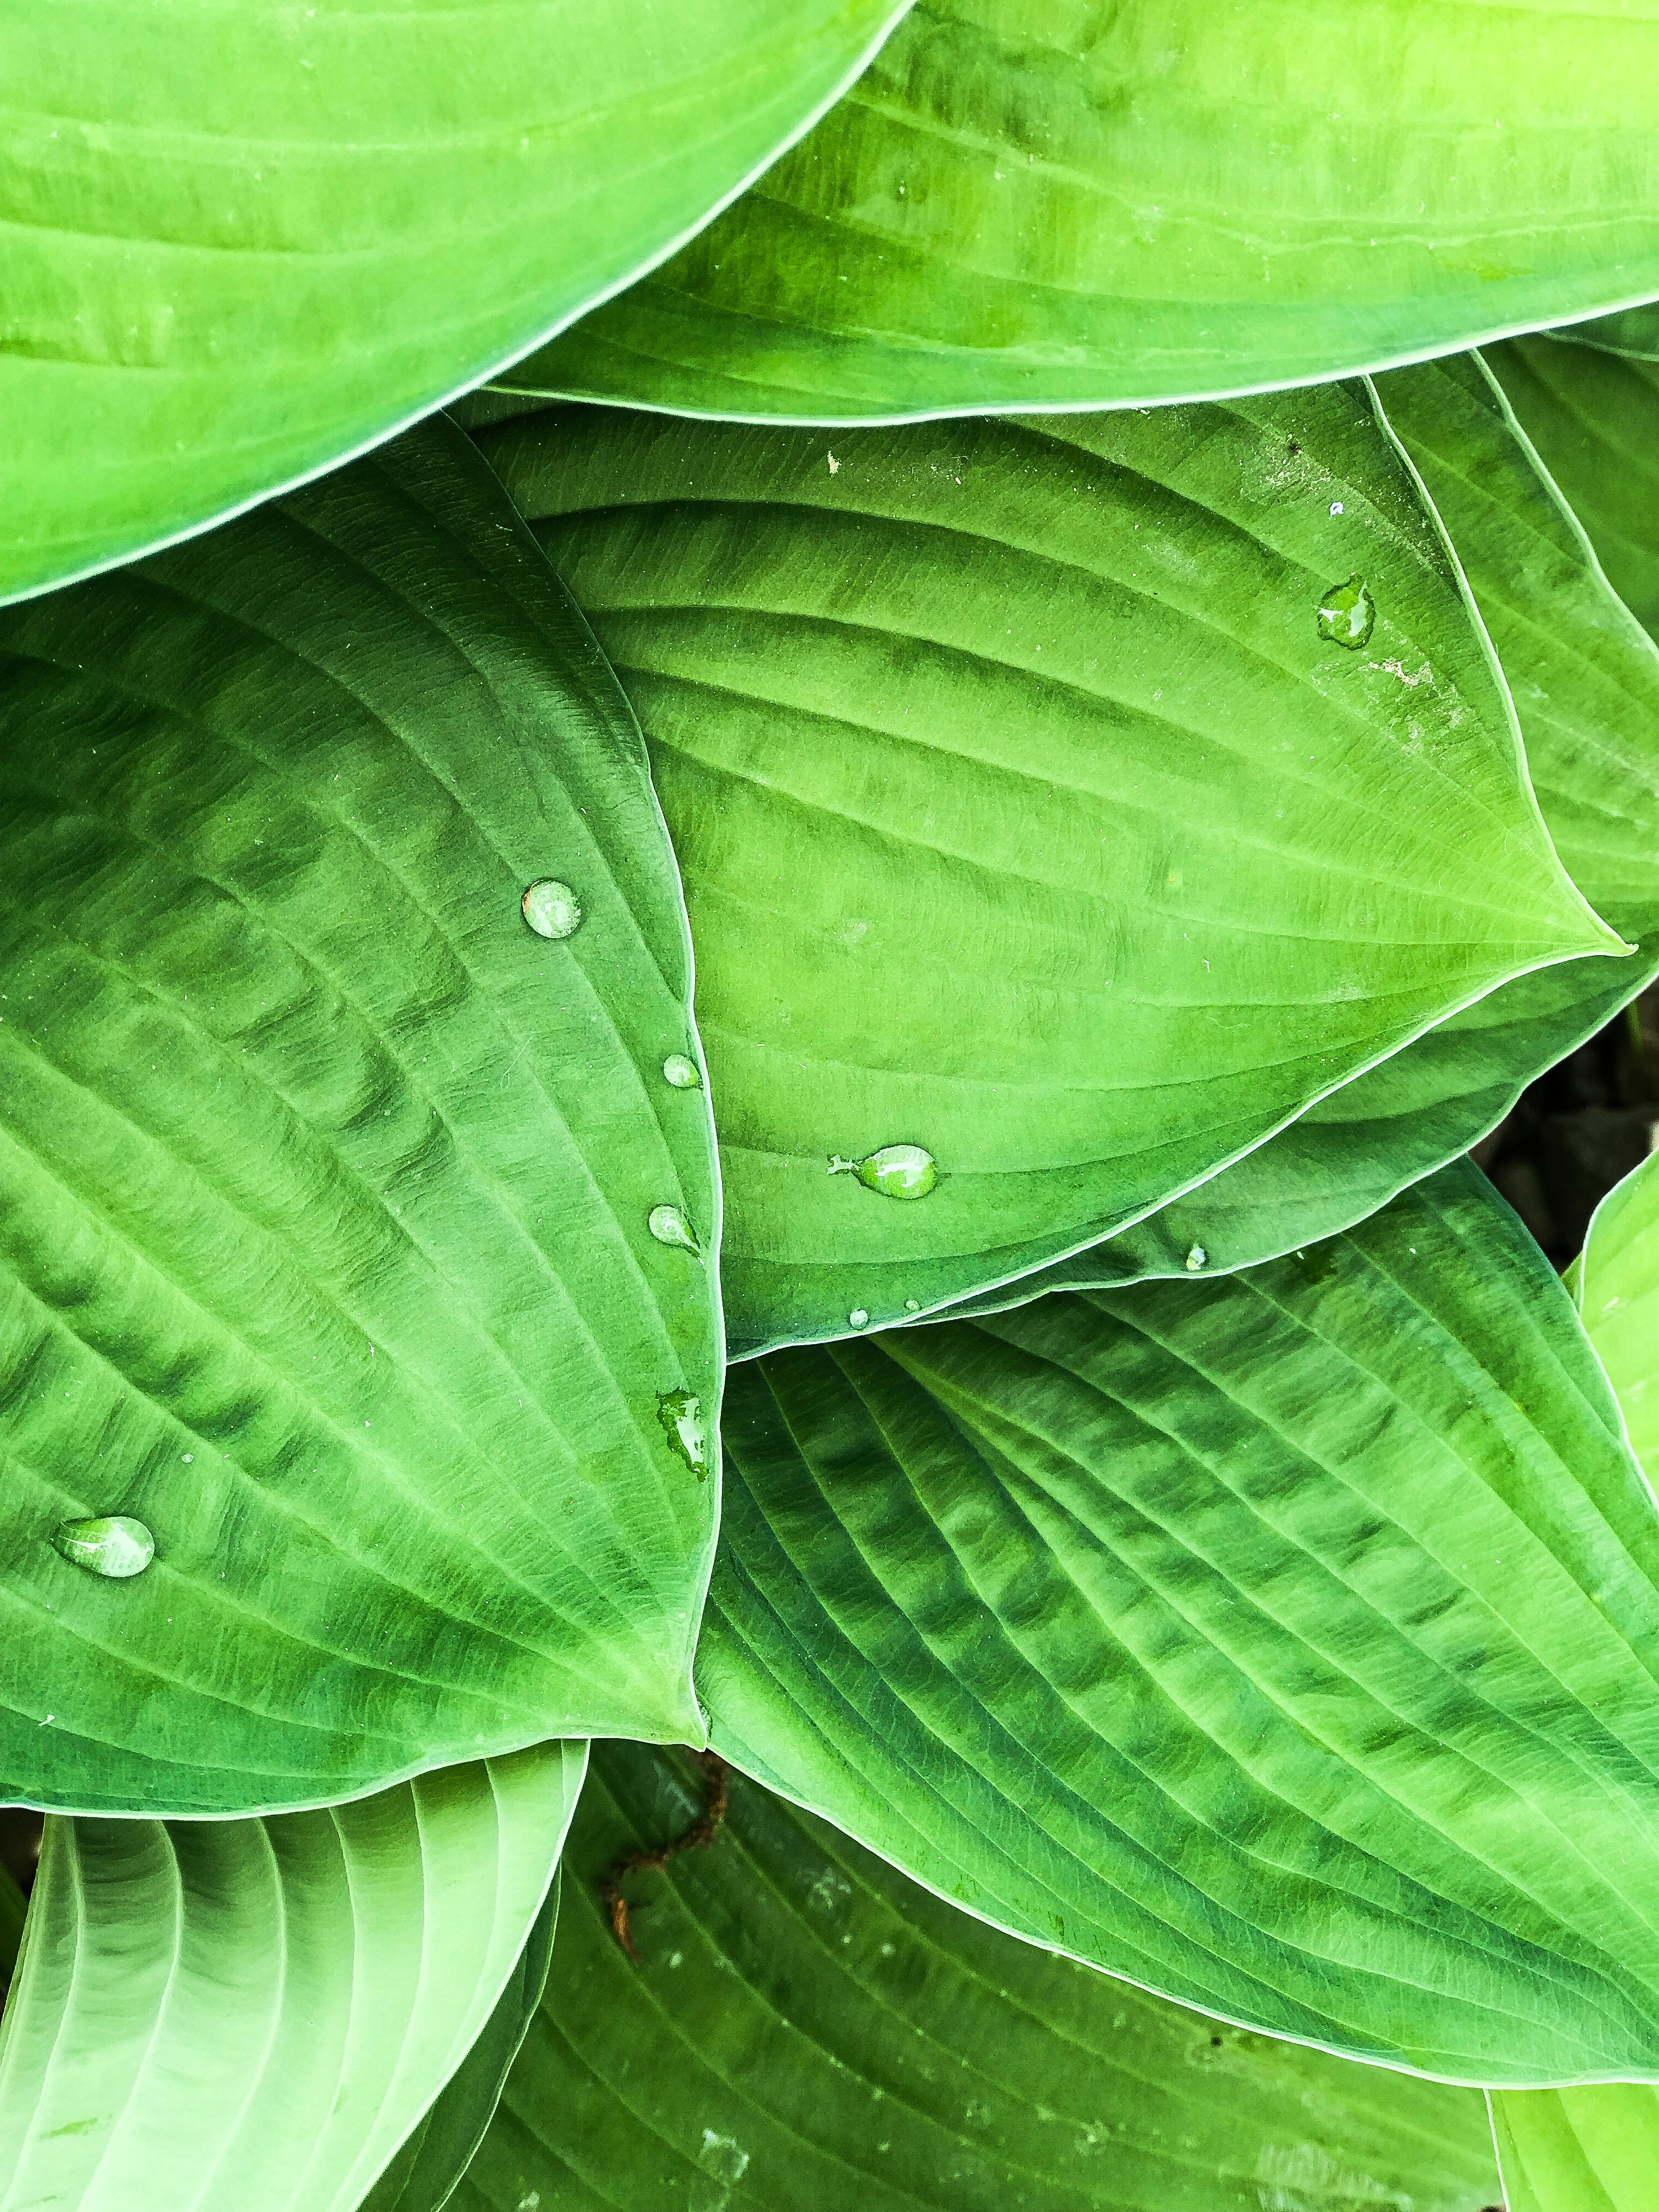
leaf, green, flower, plant, water, terrestrial plant, banana leaf, flowering plant